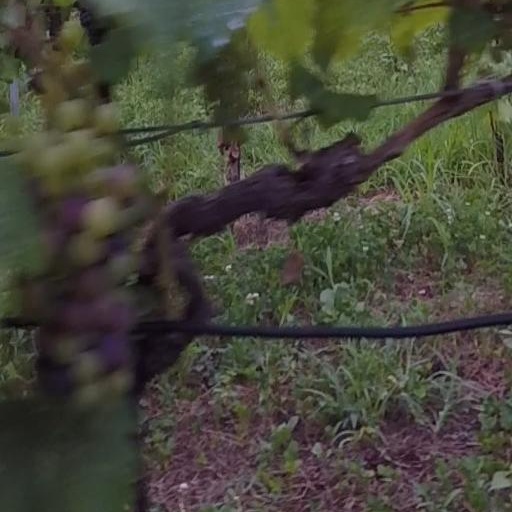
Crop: grape